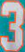
Number: 3